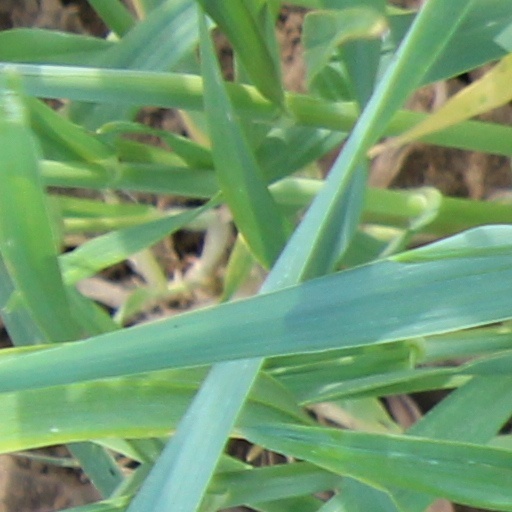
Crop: wheat